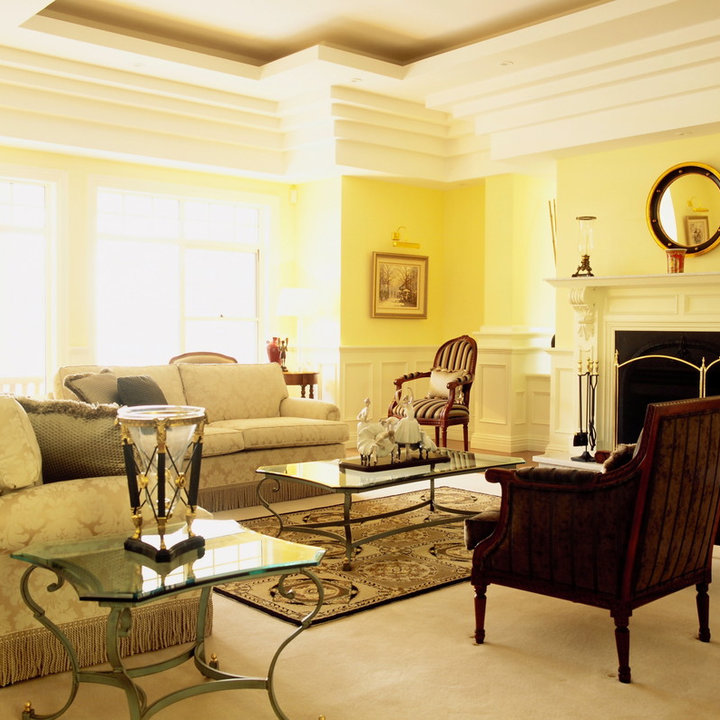
Style: Glamour